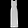
Label: Dress